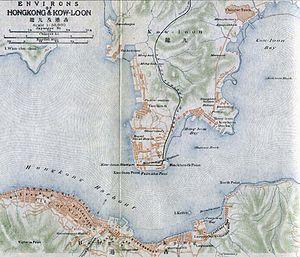
Kowloon est une partie de Hong Kong située sur le continent, au nord de l'île de Hong Kong, et au sud de la partie continentale des Nouveaux Territoires. Elle comprend la péninsule de Kowloon, qui avait été cédée au Royaume-Uni à la suite de la guerre de l'opium en 1860 à la convention de Pékin, un des traités inégaux des empires européens et américains sur les pays d'Asie, et New Kowloon, passée sous contrôle britannique en même temps que les Nouveaux Territoires, en 1898, lors de la signature de seconde convention de Pékin. Ces deux territoires ne forment plus aujourd'hui qu'une seule entité urbaine. Avec 2 194 800 habitants pour moins de 50 km², la densité de population y est particulièrement élevée, dépassant les 40 000 résidents par kilomètre carré.